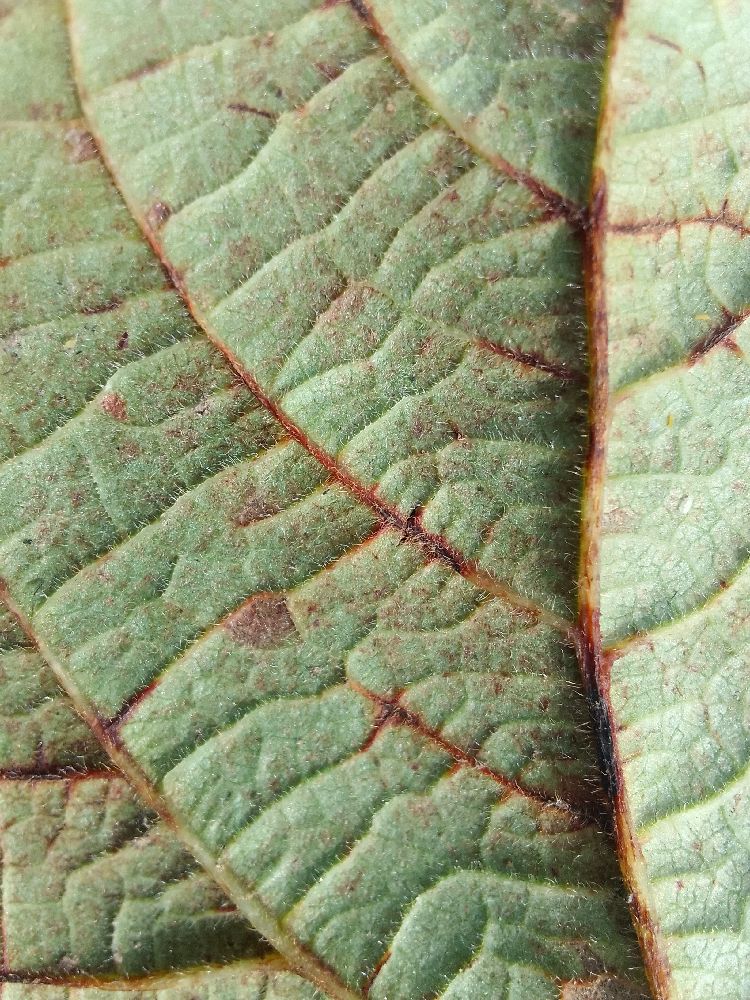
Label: anthracnose